Sir George Suttie, 3rd Baronet

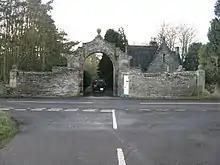
North Lodge, Balgone House

He was a Member of Parliament (MP) for Haddingtonshire from 1768 to May 1777.